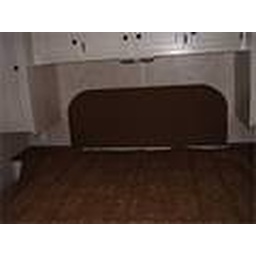
Large bed in separate bedroom. Includes cabinets and TV stand in the bedroom.